Azamat-Yurt

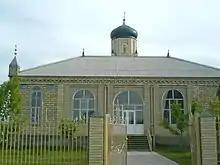
Mosque located in the village of Azamat-Yurt

Azamat-Yurt is a rural locality (a "selo") in Gudermessky District, Chechnya.